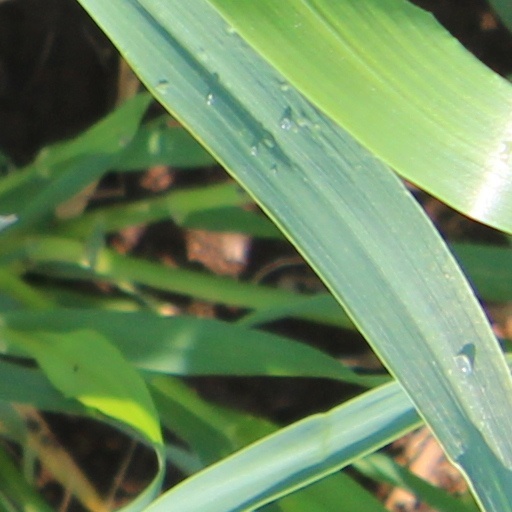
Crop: wheat